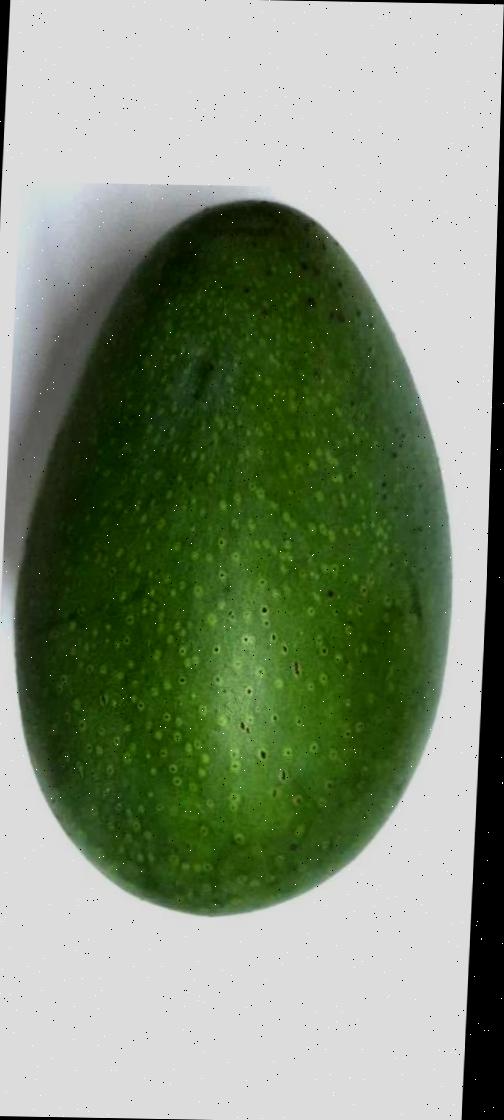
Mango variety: Ashshina Zhinuk